List of Nigerian federal constituencies

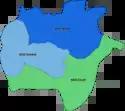
Map of Ekiti State

Enugu state is made up of 8 federal constituencies which covers 17 local government areas.